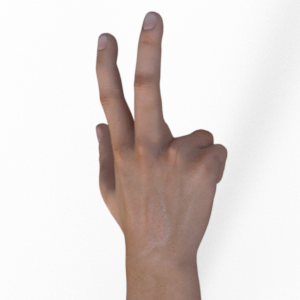
Label: scissors